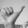
ASL letter: Y